American Republic Insurance Company Headquarters Building

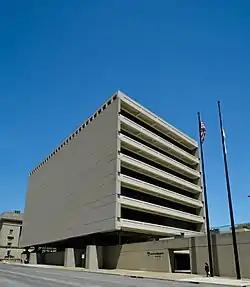

The American Republic Insurance Company Headquarters Building is a historic building located in downtown Des Moines, Iowa, United States. It was completed in 1965 for the insurance company's headquarters and it continues to serve that purpose. It was listed on the National Register of Historic Places in 2015.